History of Nigeria (1500–1800)

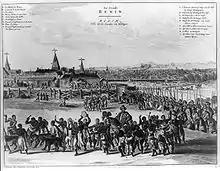
Depiction of Benin City by a Dutch illustrator in 1668. The wall-like structure in the center probably represents the walls of Benin, housing the Benin bronze decorated historic Benin City Palace.

The history of the territories which since ca. 1900 have been known under the name of Nigeria during the pre-colonial period (16th to 18th centuries)